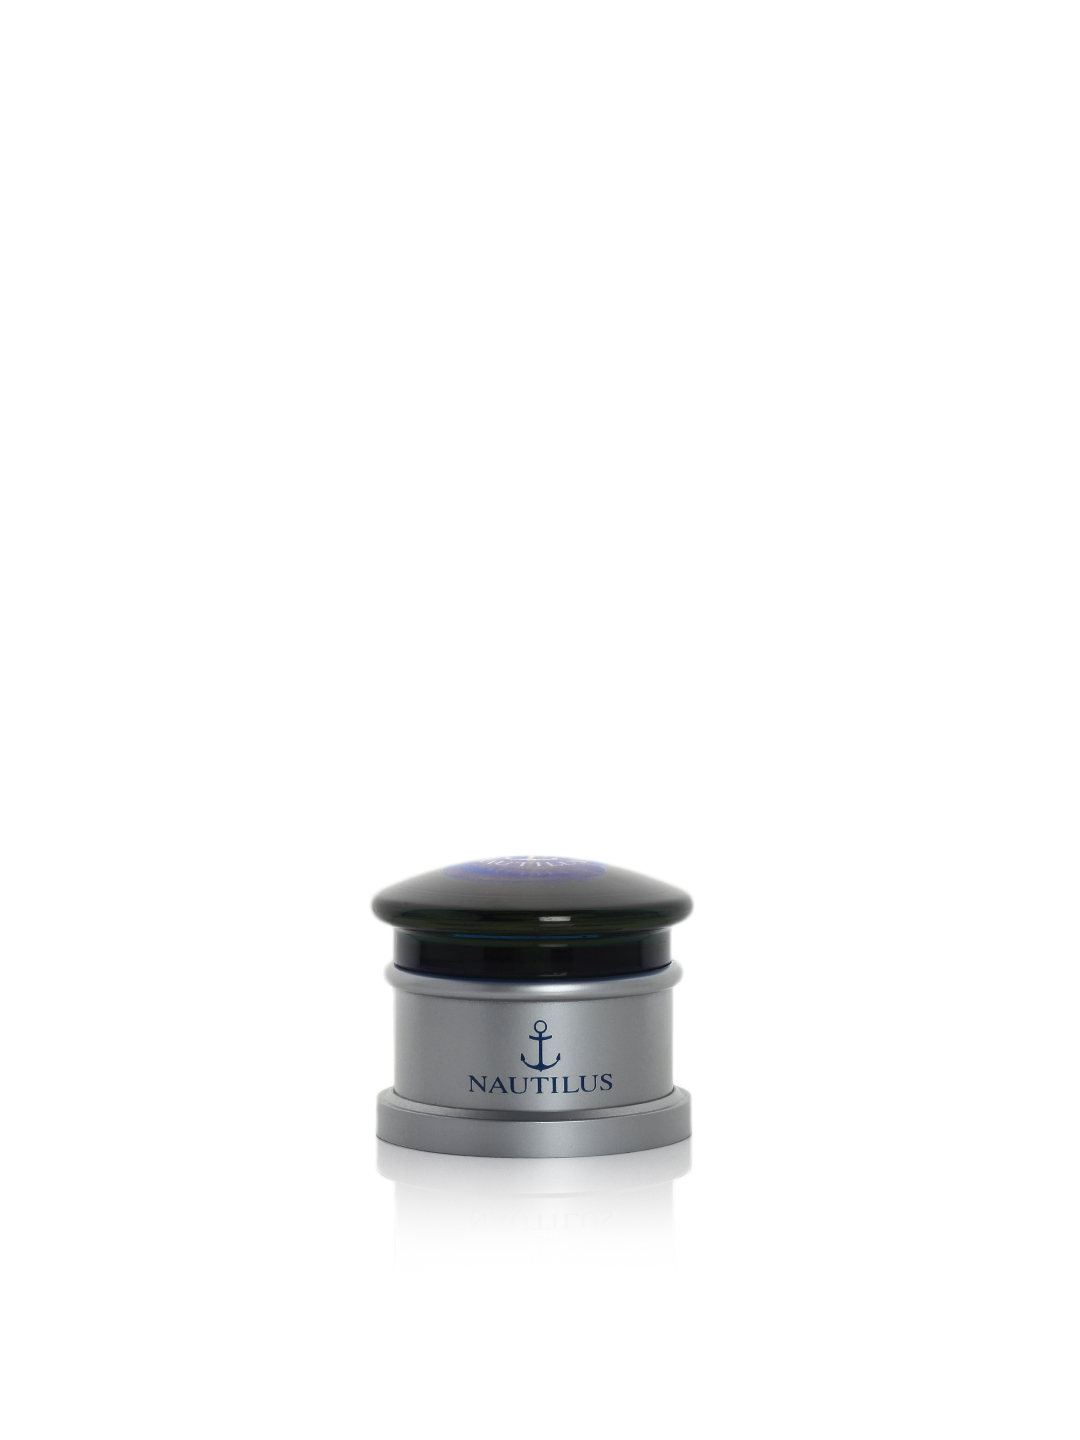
Nautilus Men Aqua 50 ml Perfume
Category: Personal Care / Fragrance / Perfume and Body Mist
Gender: Men
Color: Blue
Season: Spring 2017
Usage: Casual